Ô ăn quan

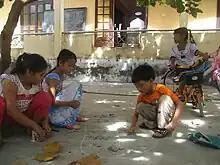
Children play Ô ăn quan in Trường Sa

The game's origin is unknown, as it has been played for many years. Many people say that Vietnamese ancestors were inspired by green rice fields to invent a game that could be played in those huge fields. At first, the game had become quite popular throughout the country. However, as time passed Vietnamese children no longer had the same passion for the game like those in the past. For this reason, the Vietnam Museum of Ethnology is exhibiting the game with fully explained instructions with the aim of keeping the game alive among children nowadays.